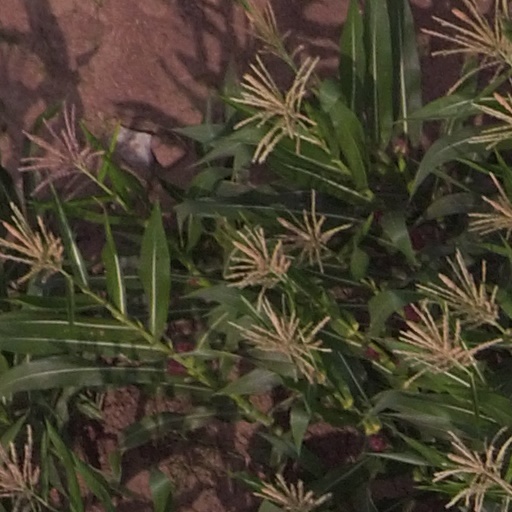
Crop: maize; corn